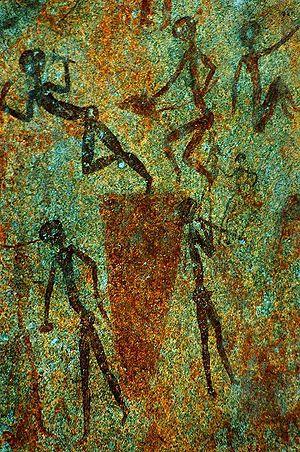
L'histoire du Zimbabwe remonte à l'âge de la pierre, époque des plus anciennes traces de peuplement humain. L'existence d'anciennes civilisations développées durant la seconde moitié du Moyen Âge est attestée par des vestiges archéologiques d'importance.
Le Zimbabwe, en forme longue la République du Zimbabwe, est un pays situé en Afrique australe. Enclavé entre les fleuves Zambèze et Limpopo, le pays est entouré au sud par l'Afrique du Sud, le Botswana à l'ouest, le Mozambique à l'est et la Zambie au nord. La capitale, Harare, est située dans le nord-est et possède le statut de ville-province. Y résident 1,6 million d'habitants, 2,8 millions avec l'aire urbaine, sur les 14,2 millions que compte le pays, qui possède seize langues officielles dont l'anglais, le shona et le ndébélé comme langues principales. La monnaie était le dollar zimbabwéen jusqu'à son remplacement par le dollar américain et d'autres monnaies à la suite de la crise d'hyperinflation en 2009.